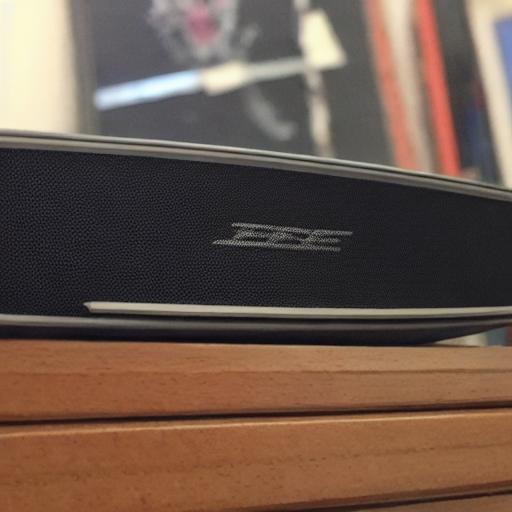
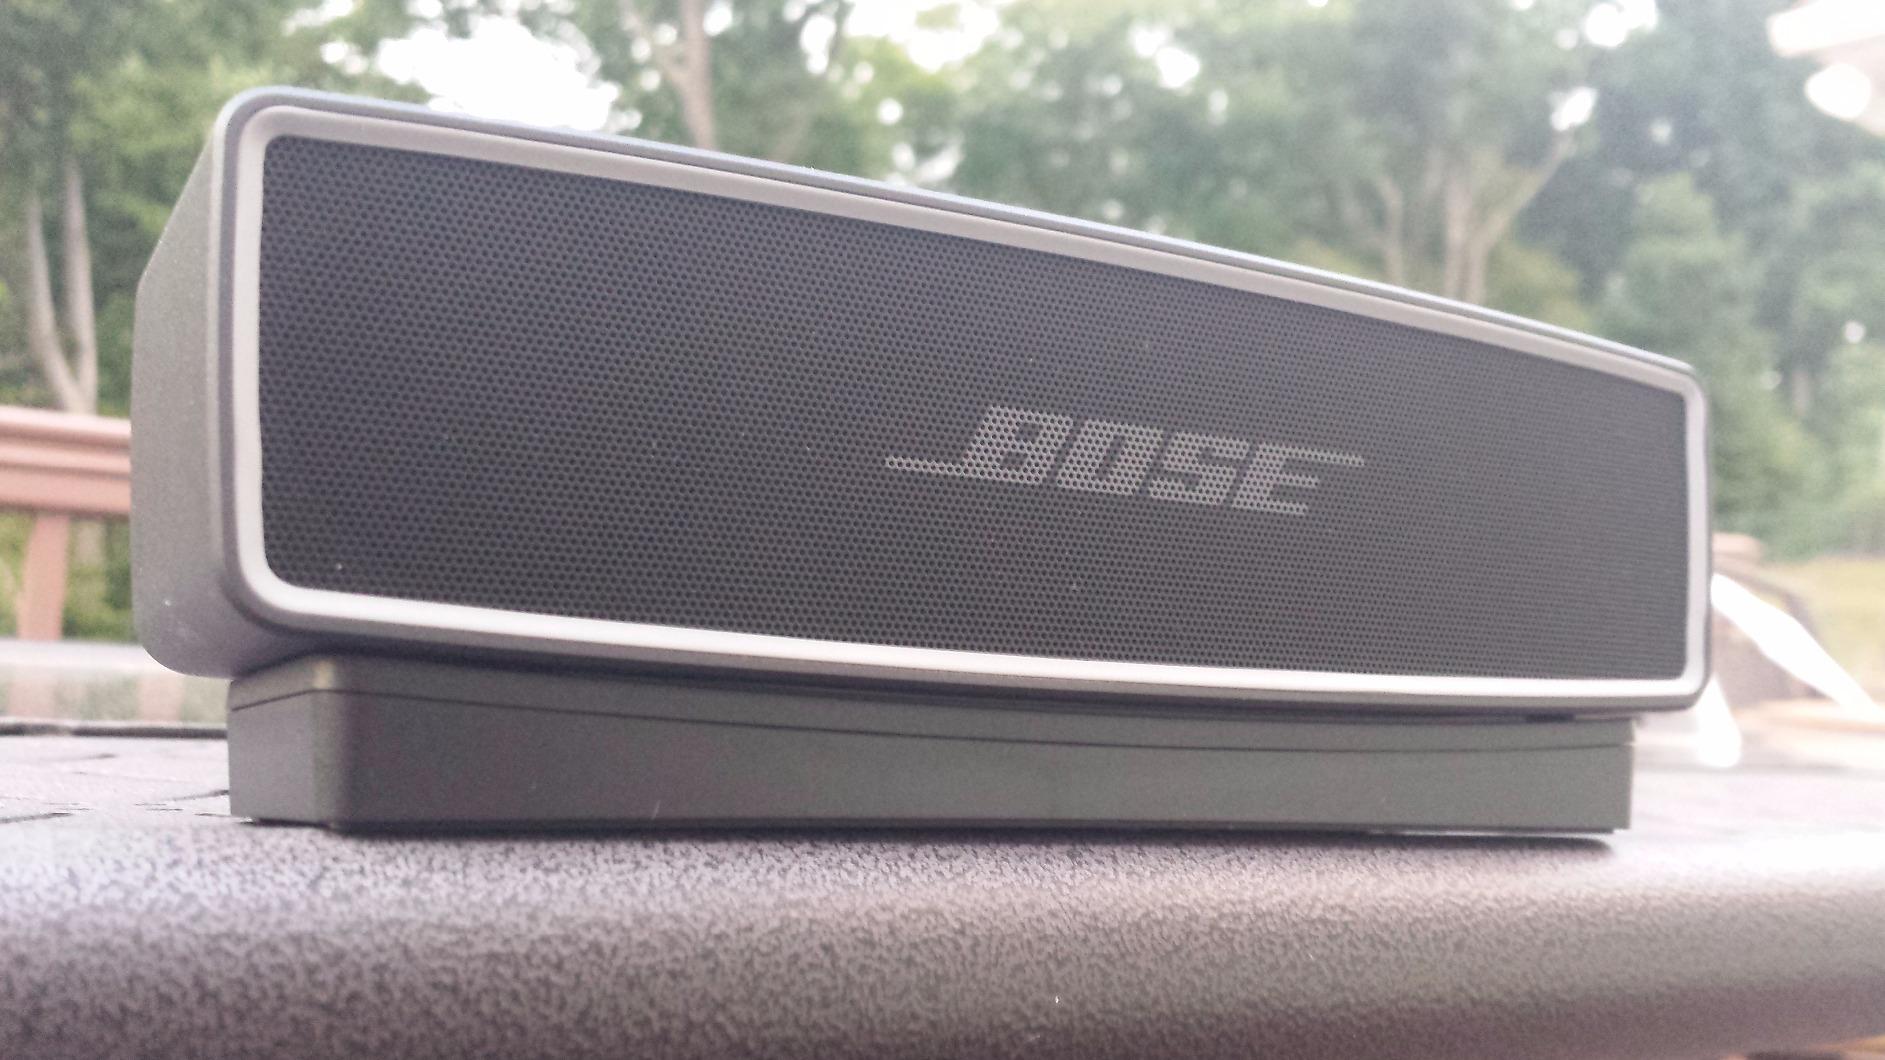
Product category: speaker
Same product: no